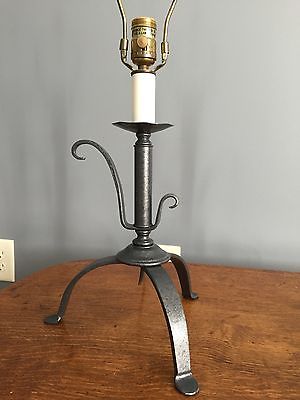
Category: table